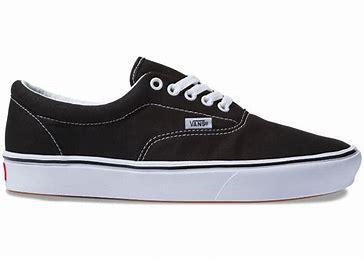
Brand: Vans
Model: Comfycush Era